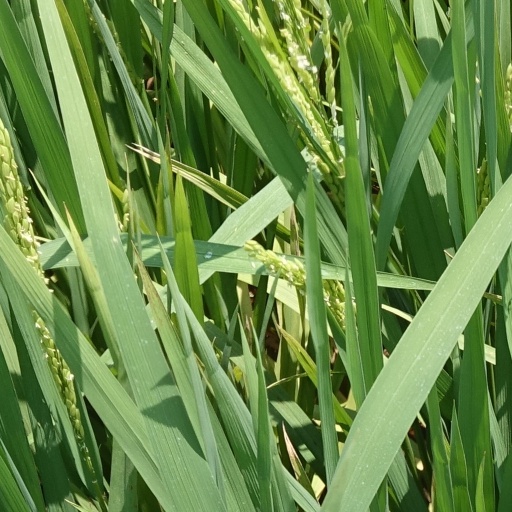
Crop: rice